Overthrow of the Hawaiian Kingdom

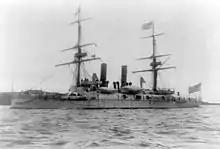
USS "Boston"

The events began on January 17, 1893, when John Good, a revolutionist, shot Leialoha, a native policeman who was trying to stop a wagon carrying weapons to the Committee of Safety led by Lorrin Thurston. The Committee of Safety feared the shooting would bring government forces to rout out the conspirators and stop the overthrow before it could begin. The Committee of Safety initiated the overthrow by organizing armed non-native men, under their leadership, intending to depose Queen Liliʻuokalani. The Committee of Safety issued an ultimatum to the Queen, who was forced to remain in ‘Iolani Palace under armed guard: relinquish her power and role as Queen of the Kingdom of Hawai’i, or have her subjects face violence at the hands of the Committee and the militia. The forces garrisoned Ali'iolani Hale across the street from ʻIolani Palace and waited for the Queen's response.